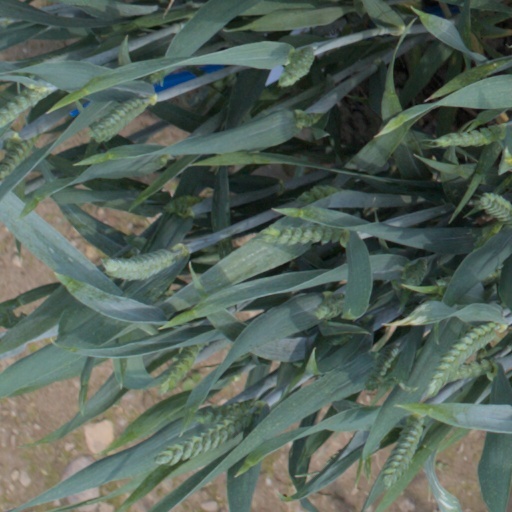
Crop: wheat